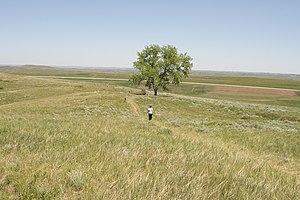
La bataille de Fetterman, également appelée massacre de Fetterman ou affaire Fetterman par les Américains ou Combat-Des-Cent-Dans-La-Main par les Amérindiens, est un affrontement de la guerre de Red Cloud qui s'est déroulé le 21 décembre 1866 sur la piste Bozeman, 6 km au nord de Fort Phil Kearny, dans le nord de l'actuel État du Wyoming. Elle a opposé 80 soldats américains dirigés par le capitaine William Fetterman et 500 guerriers lakotas et cheyennes menés par Red Cloud et Crazy Horse et s'est conclue par la mort de tous les soldats américains.